Eldridge Lovelace

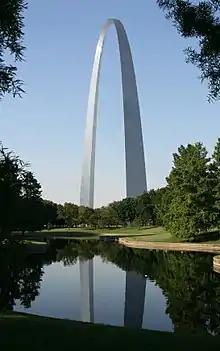
Grounds at the Gateway Arch National Park

He offered expert testimony in numerous land use control litigation cases.